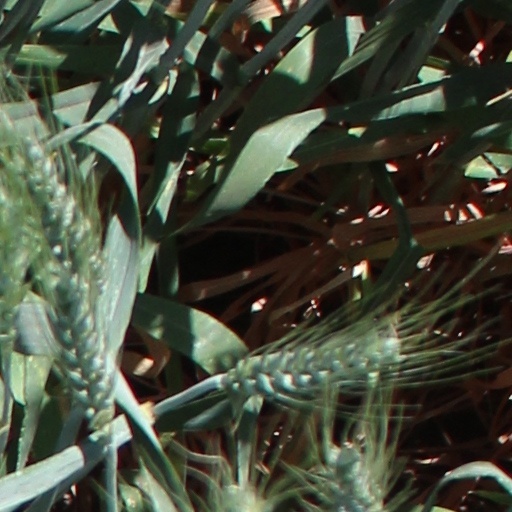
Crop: wheat